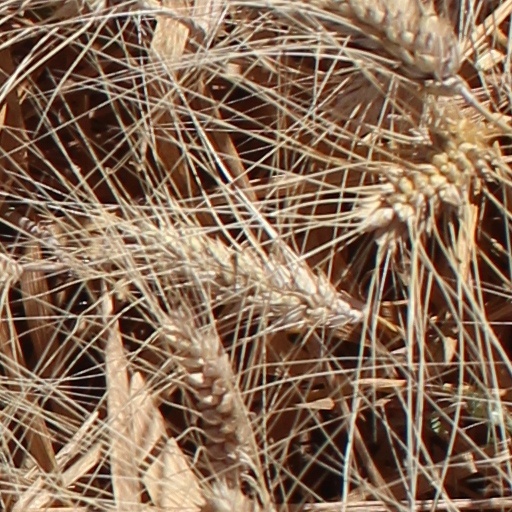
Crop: wheat